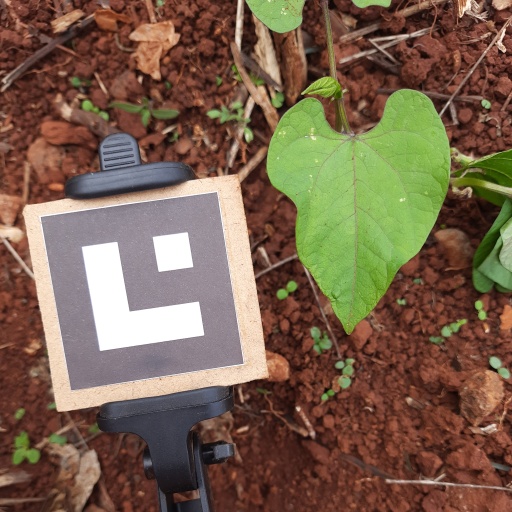
Observations: wavy surface, no eating holes, under shade